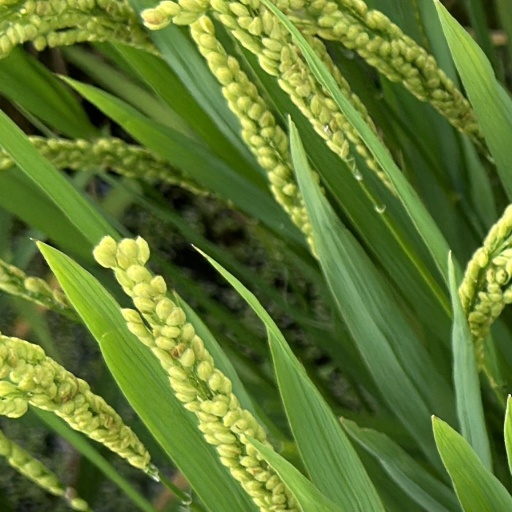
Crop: rice